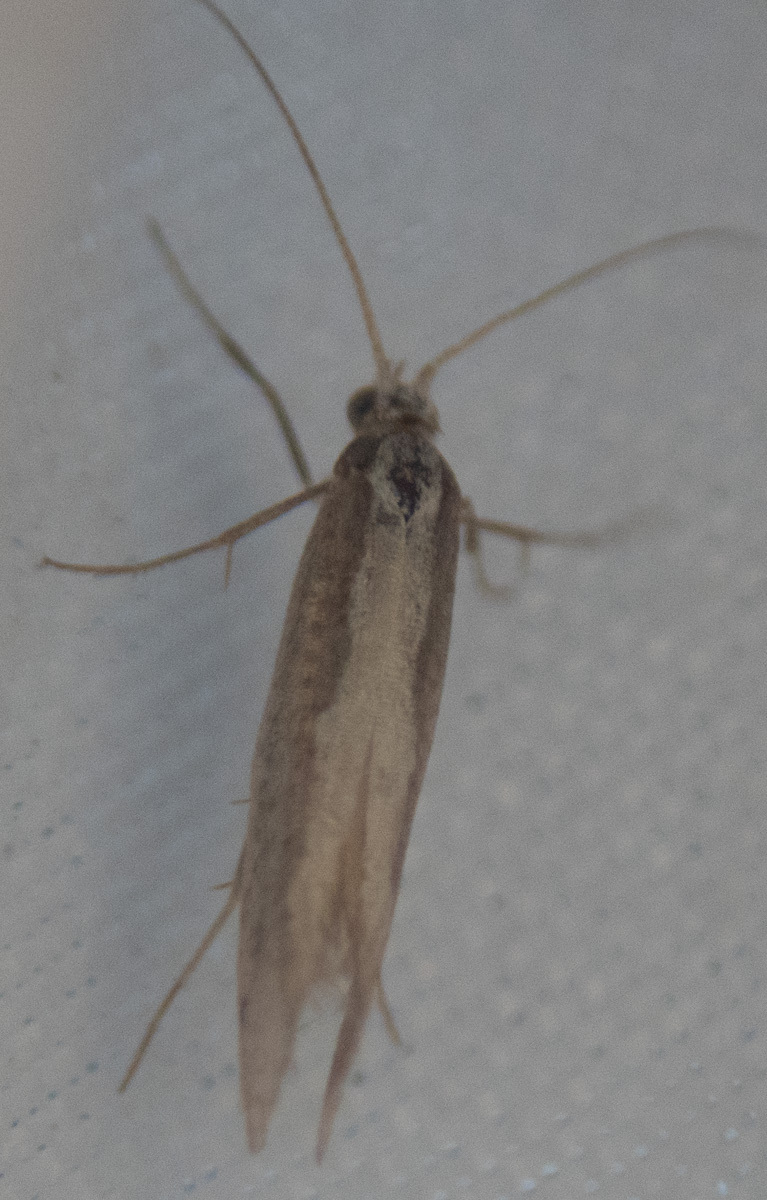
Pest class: diamondback_moth